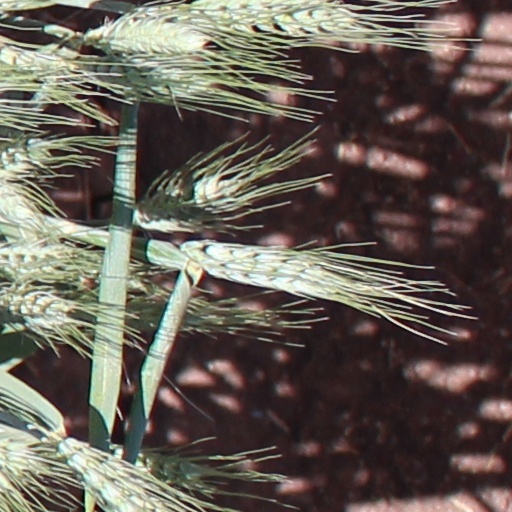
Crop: wheat